Entitativity

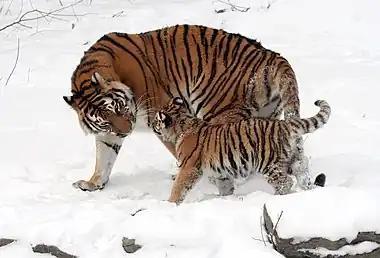
People are more likely to donate to support endangered animals when they are depicted with greater entitativity.

Empirical research also suggests that physical and psychological similarity among group members, whether in appearance, background, or personality traits, increases perceptions of group cohesion or entitativity. For example, groups with members who share physical traits such as skin color—often seen as essential characteristics—are perceived as more entitative. This pattern extends to groups with shared social backgrounds and similar personality traits, all of which contribute to a stronger impression of entitativity. These findings indicate that when group members exhibit commonalities in physical or psychological attributes, they are more likely to be seen as forming a cohesive, meaningful unit.